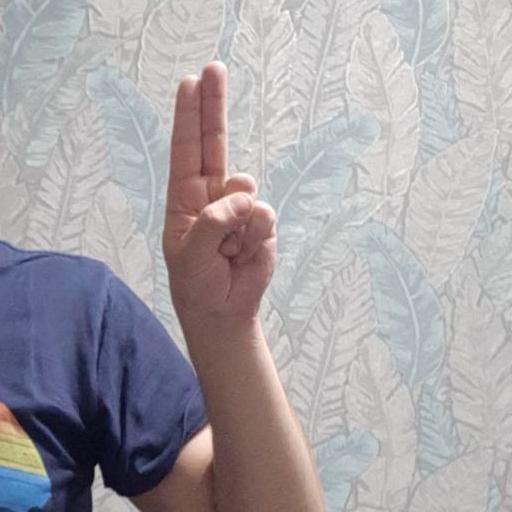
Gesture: two_up